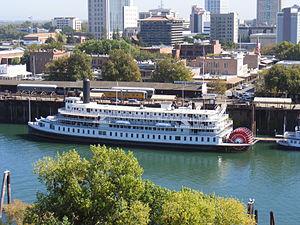
Ceci est la liste des lieux historiques inscrits sur le registre national dans le comté de Sacramento en Californie.
Un bateau à roues à aubes est un type de bateau qui utilise une ou plusieurs roues à aubes pour sa propulsion.